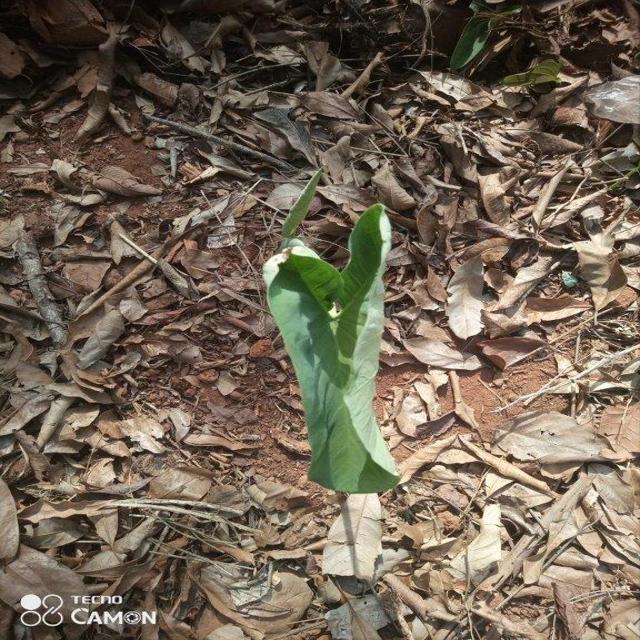
Label: Early_Blight